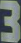
Number: 3